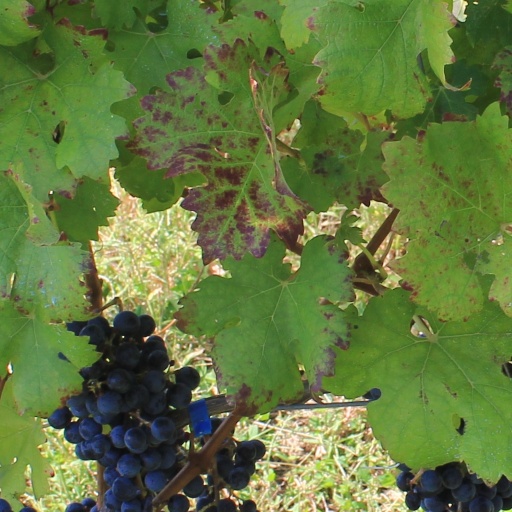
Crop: grape